Laplace station

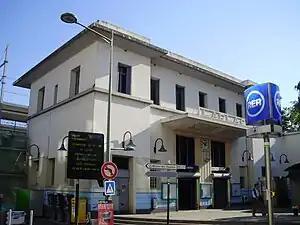
Entrance to the station

Laplace station is a station on the line B of the Réseau Express Régional, a hybrid suburban commuter and rapid transit line. It is located in the city of Arcueil.